Jill Godmilow

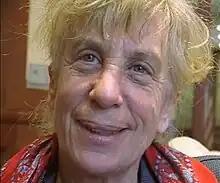
Jill Godmilow c. 2003

Jill Godmilow (born Joan Godmilow; November 23, 1943) is an American independent filmmaker, primarily of non-fiction works, and an advocate for Post-Realism in documentary. She is an Emeritus Professor in the Department of Film, Television, and Theatre at the University of Notre Dame. Godmilow is a recipient of a Guggenheim Fellowship.